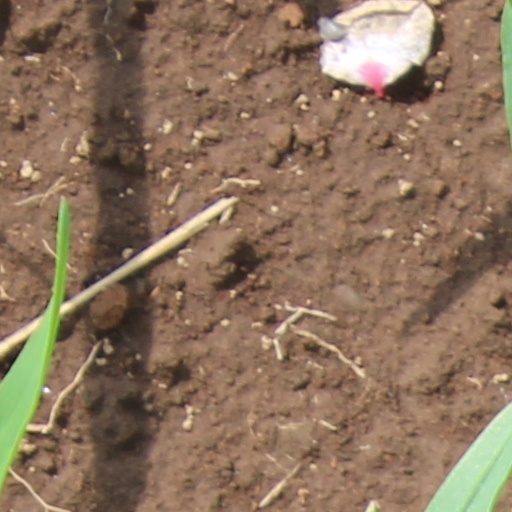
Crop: wheat